Jay-Z

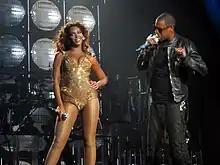
Jay-Z and Beyoncé performing in November 2009

In 2002, Jay-Z and singer Beyoncé Knowles collaborated on the song "'03 Bonnie & Clyde". He also appeared on Beyoncé's hit single, "Crazy in Love" the following year, as well as the song "That's How You Like It" from her debut album "Dangerously in Love" (2003). On her second album, "B'Day", he made appearances on the hits "Déjà Vu" and "Upgrade U". In the video for the latter song, she comically imitates his appearance. They kept a low profile while dating, and were married on April 4, 2008, in a private ceremony in Tribeca, New York City. Their relationship became a matter of public record on April 22, 2008, although Beyoncé did not publicly debut her US$5 million Lorraine Schwartz-designed wedding ring until the Fashion Rocks concert on September 5, 2008. Since their marriage, they generally avoid discussing their relationship, and Beyoncé has stated her belief that this has helped them, while Jay-Z agreed in a "People" article that they do not "play with [their] relationship".